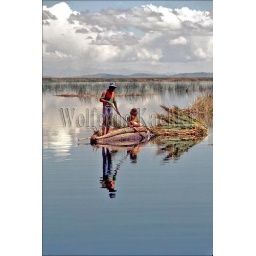
Peru, lake titicaca, floating reed island, uros indians in reed boat